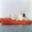
Label: ship